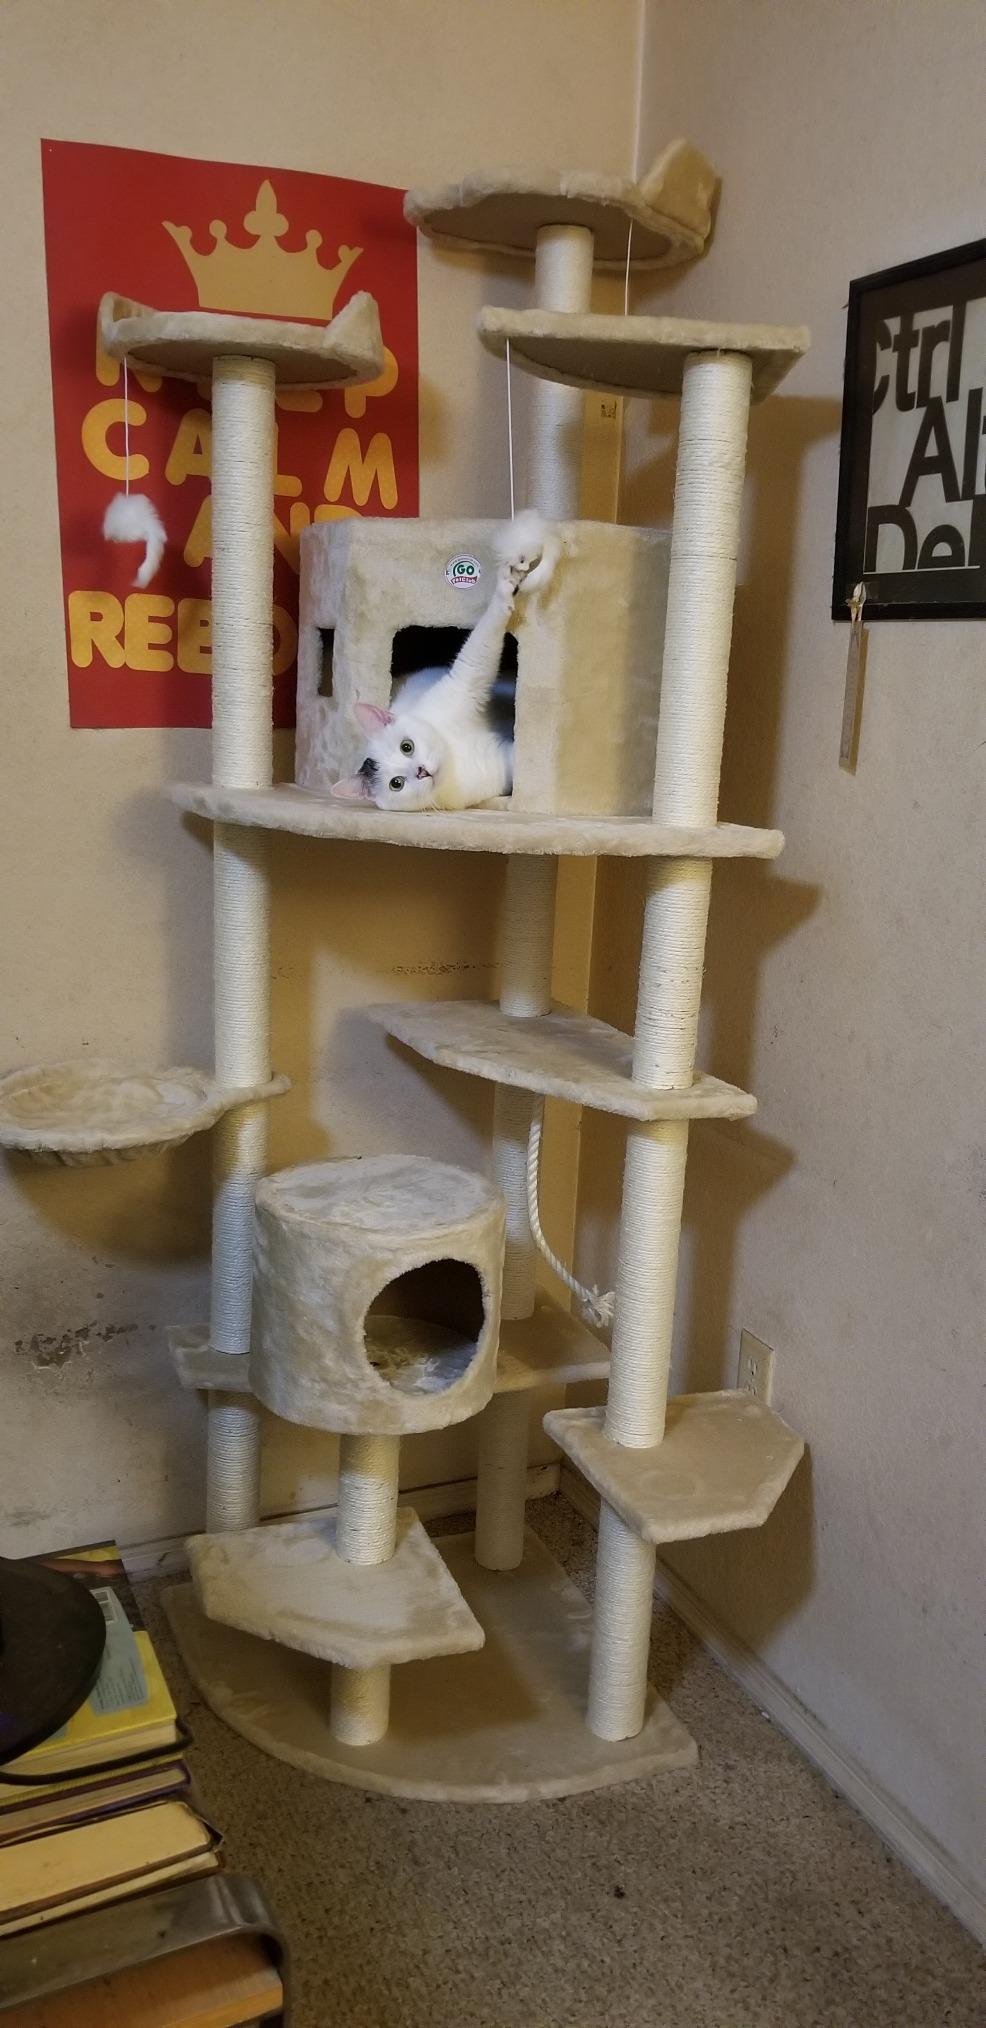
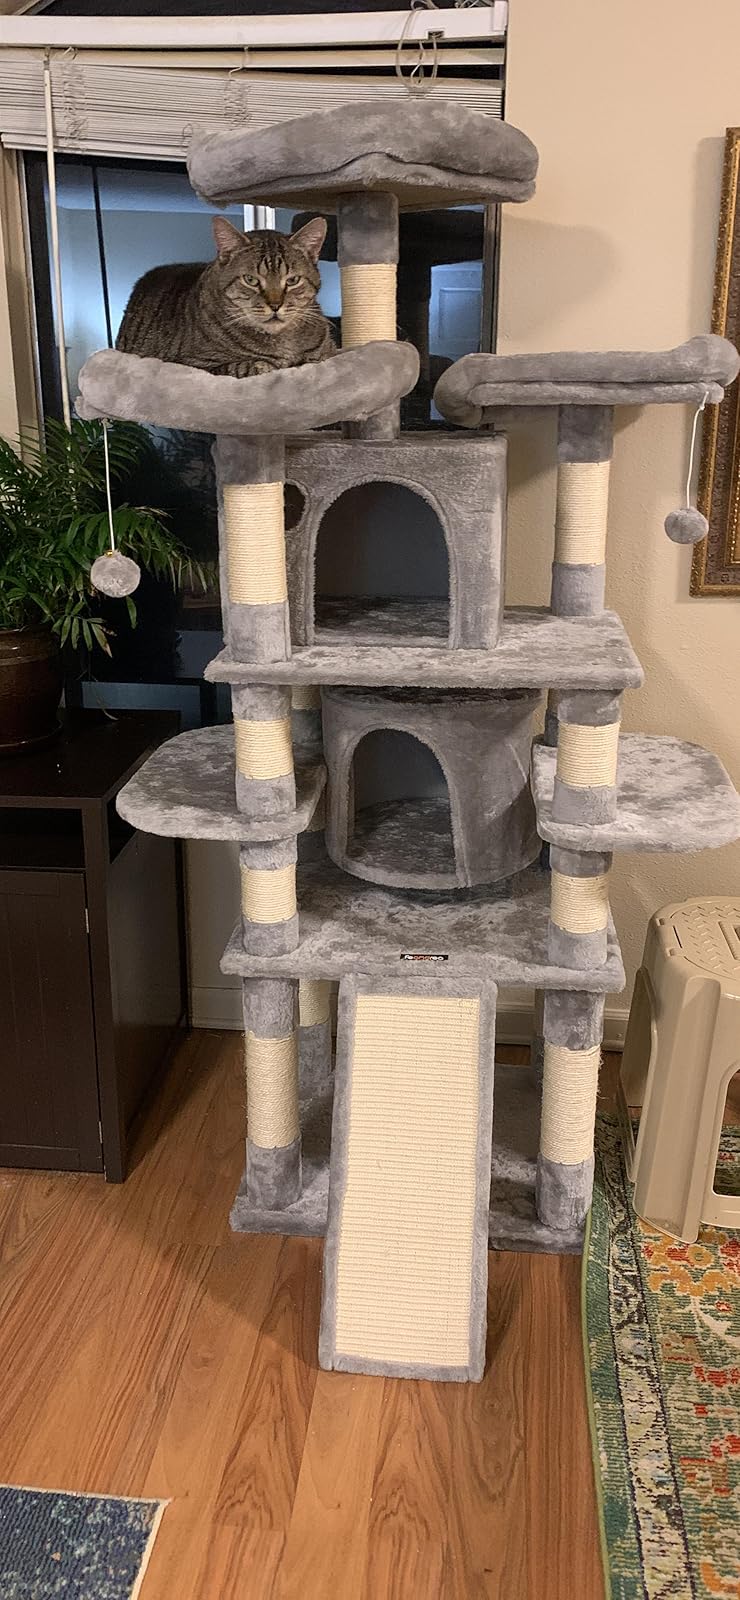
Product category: items_cat tree
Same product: no